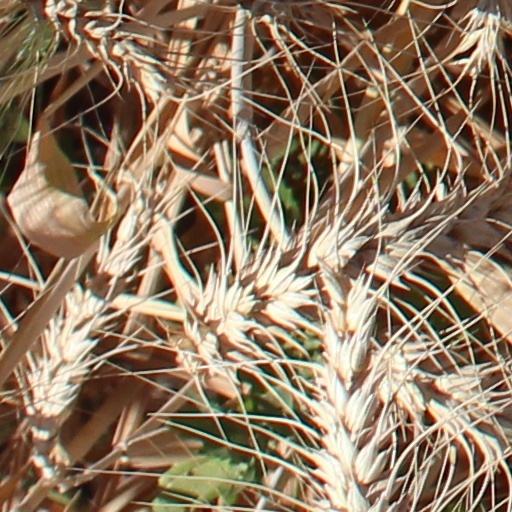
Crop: wheat